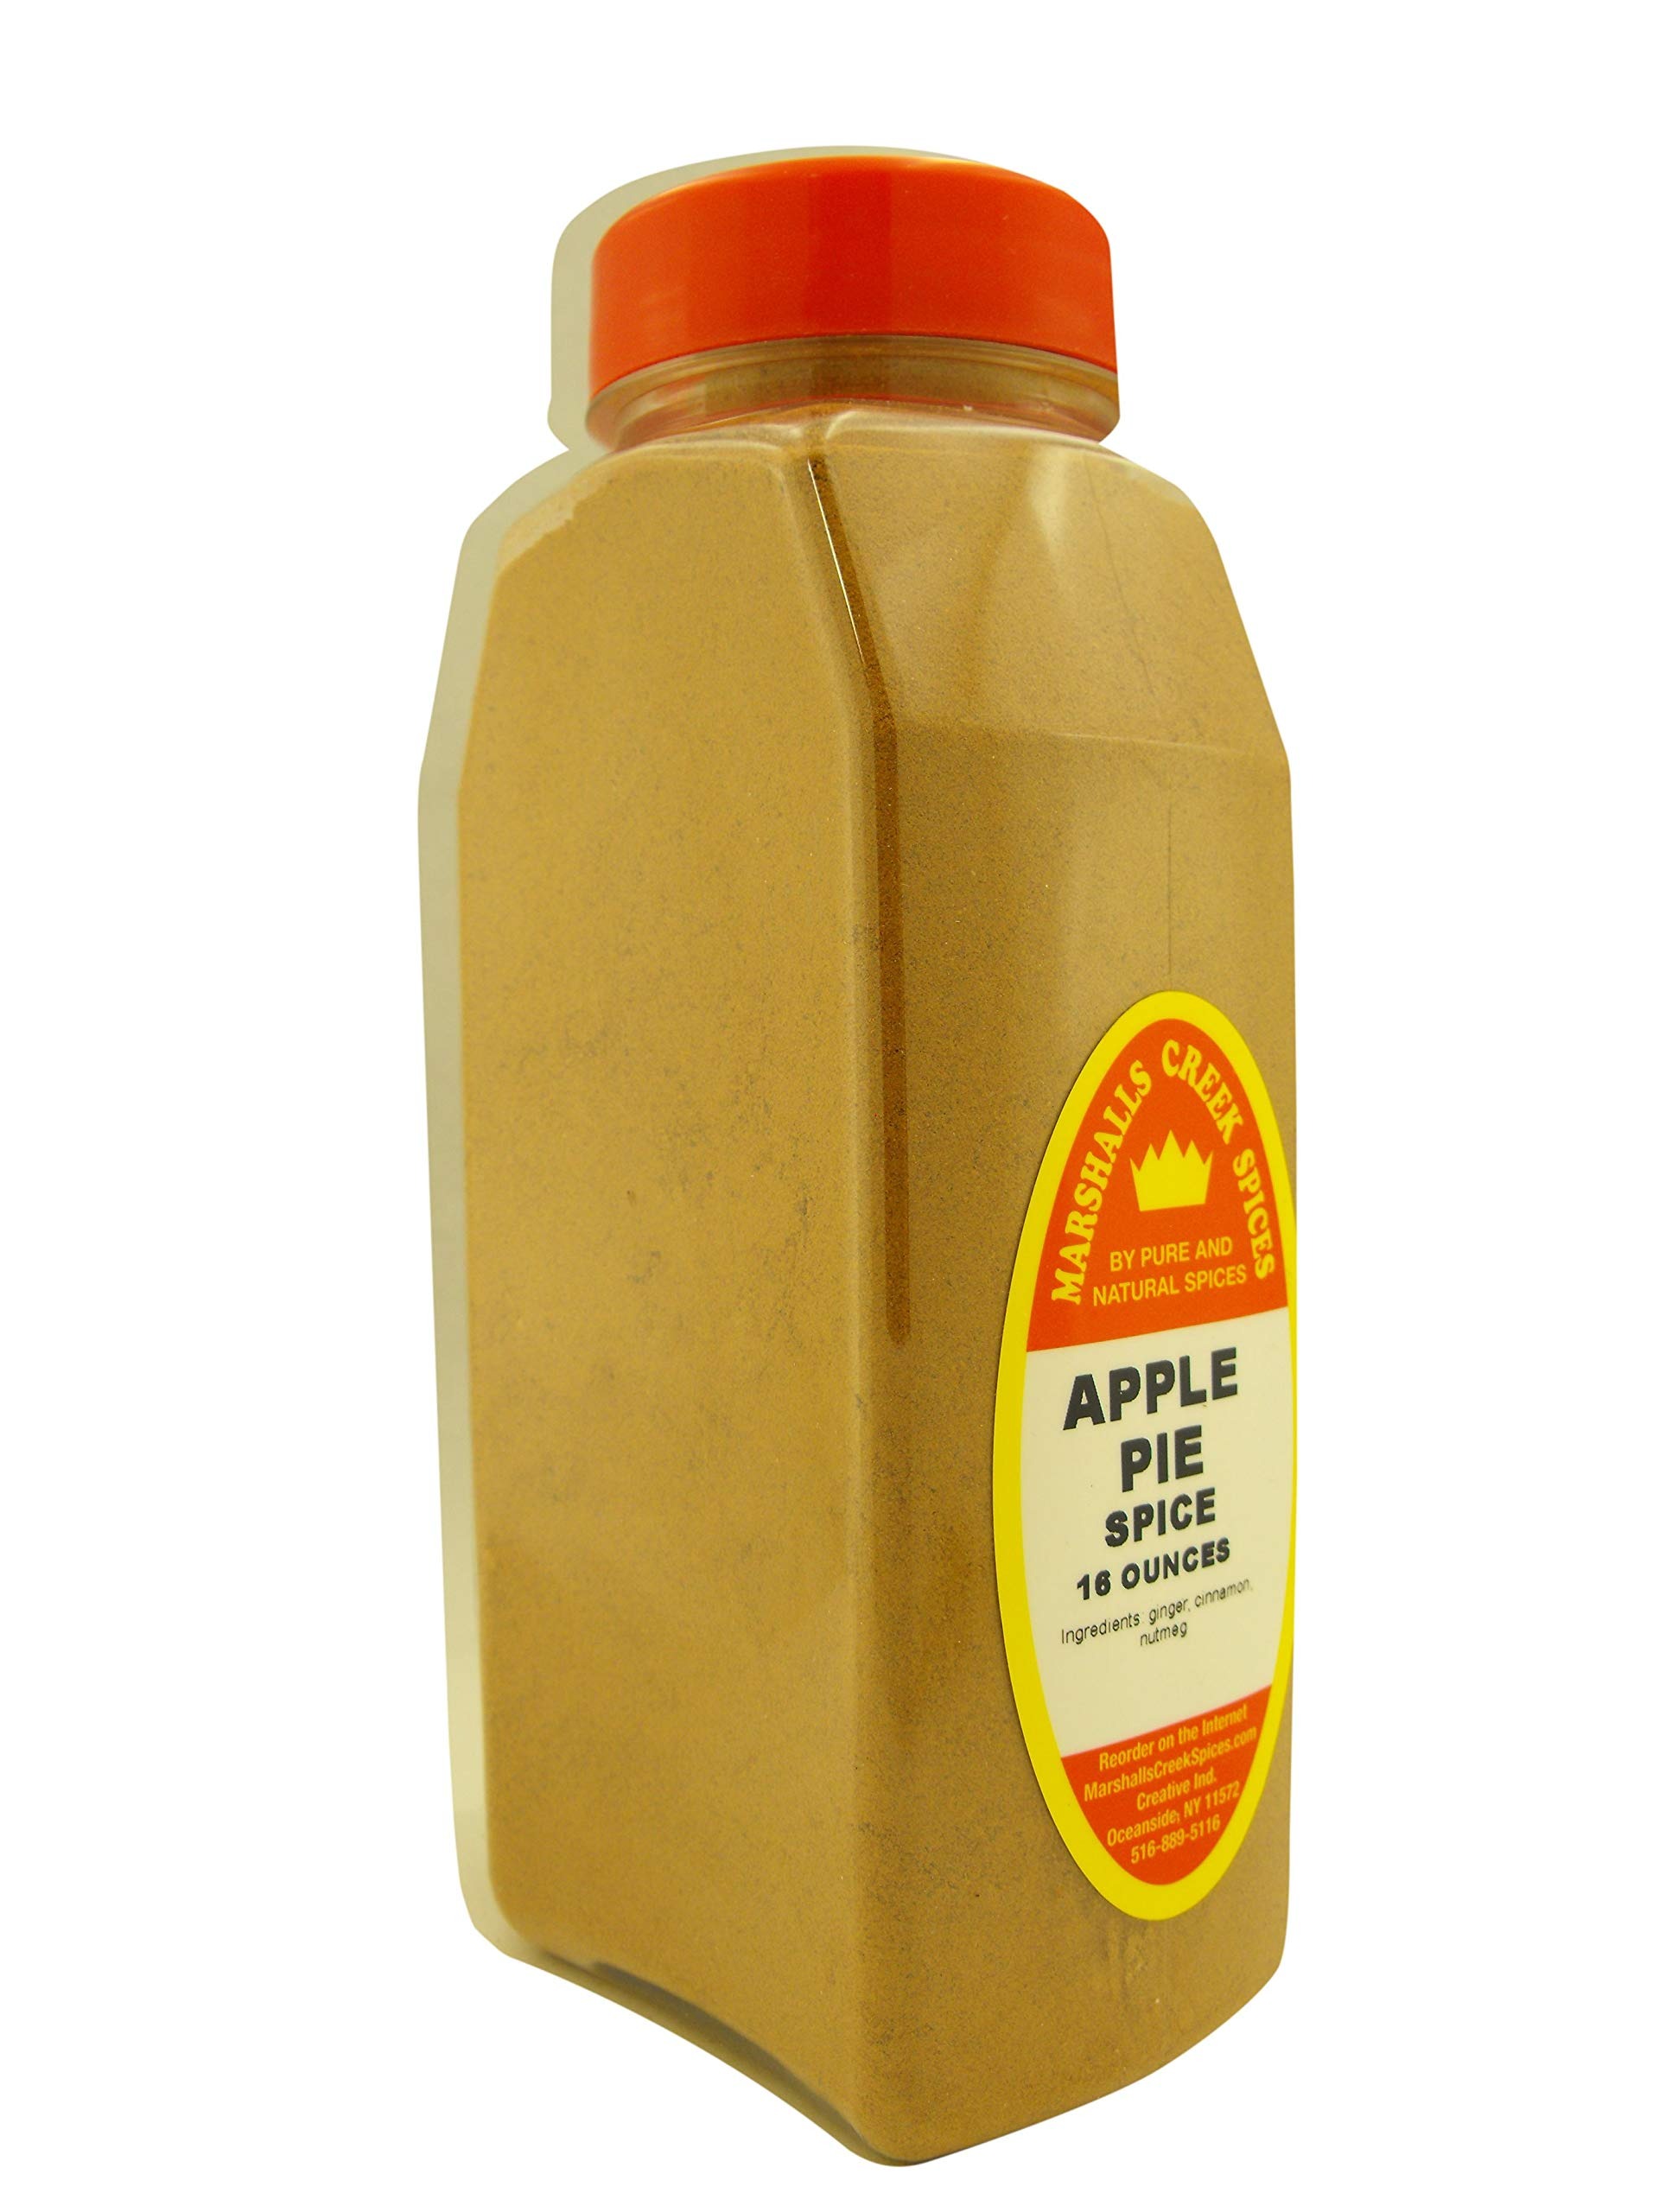
Item Name: Marshall's Creek Spices Marshalls Creek Spice Co. Apple Pie Spice, X-Large, 16 Oz
Bullet Point 1: Marshalls Creek spices buys in small quantities and packs weekly providing the freshest spices possible. Fresher spices means more flavor and a longer shelf life.
Bullet Point 2: No Fillers, no MSG
Bullet Point 3: All Natural, Kosher
Bullet Point 4: Large convenient containers
Value: 16.0
Unit: Ounce

Price: 20.98